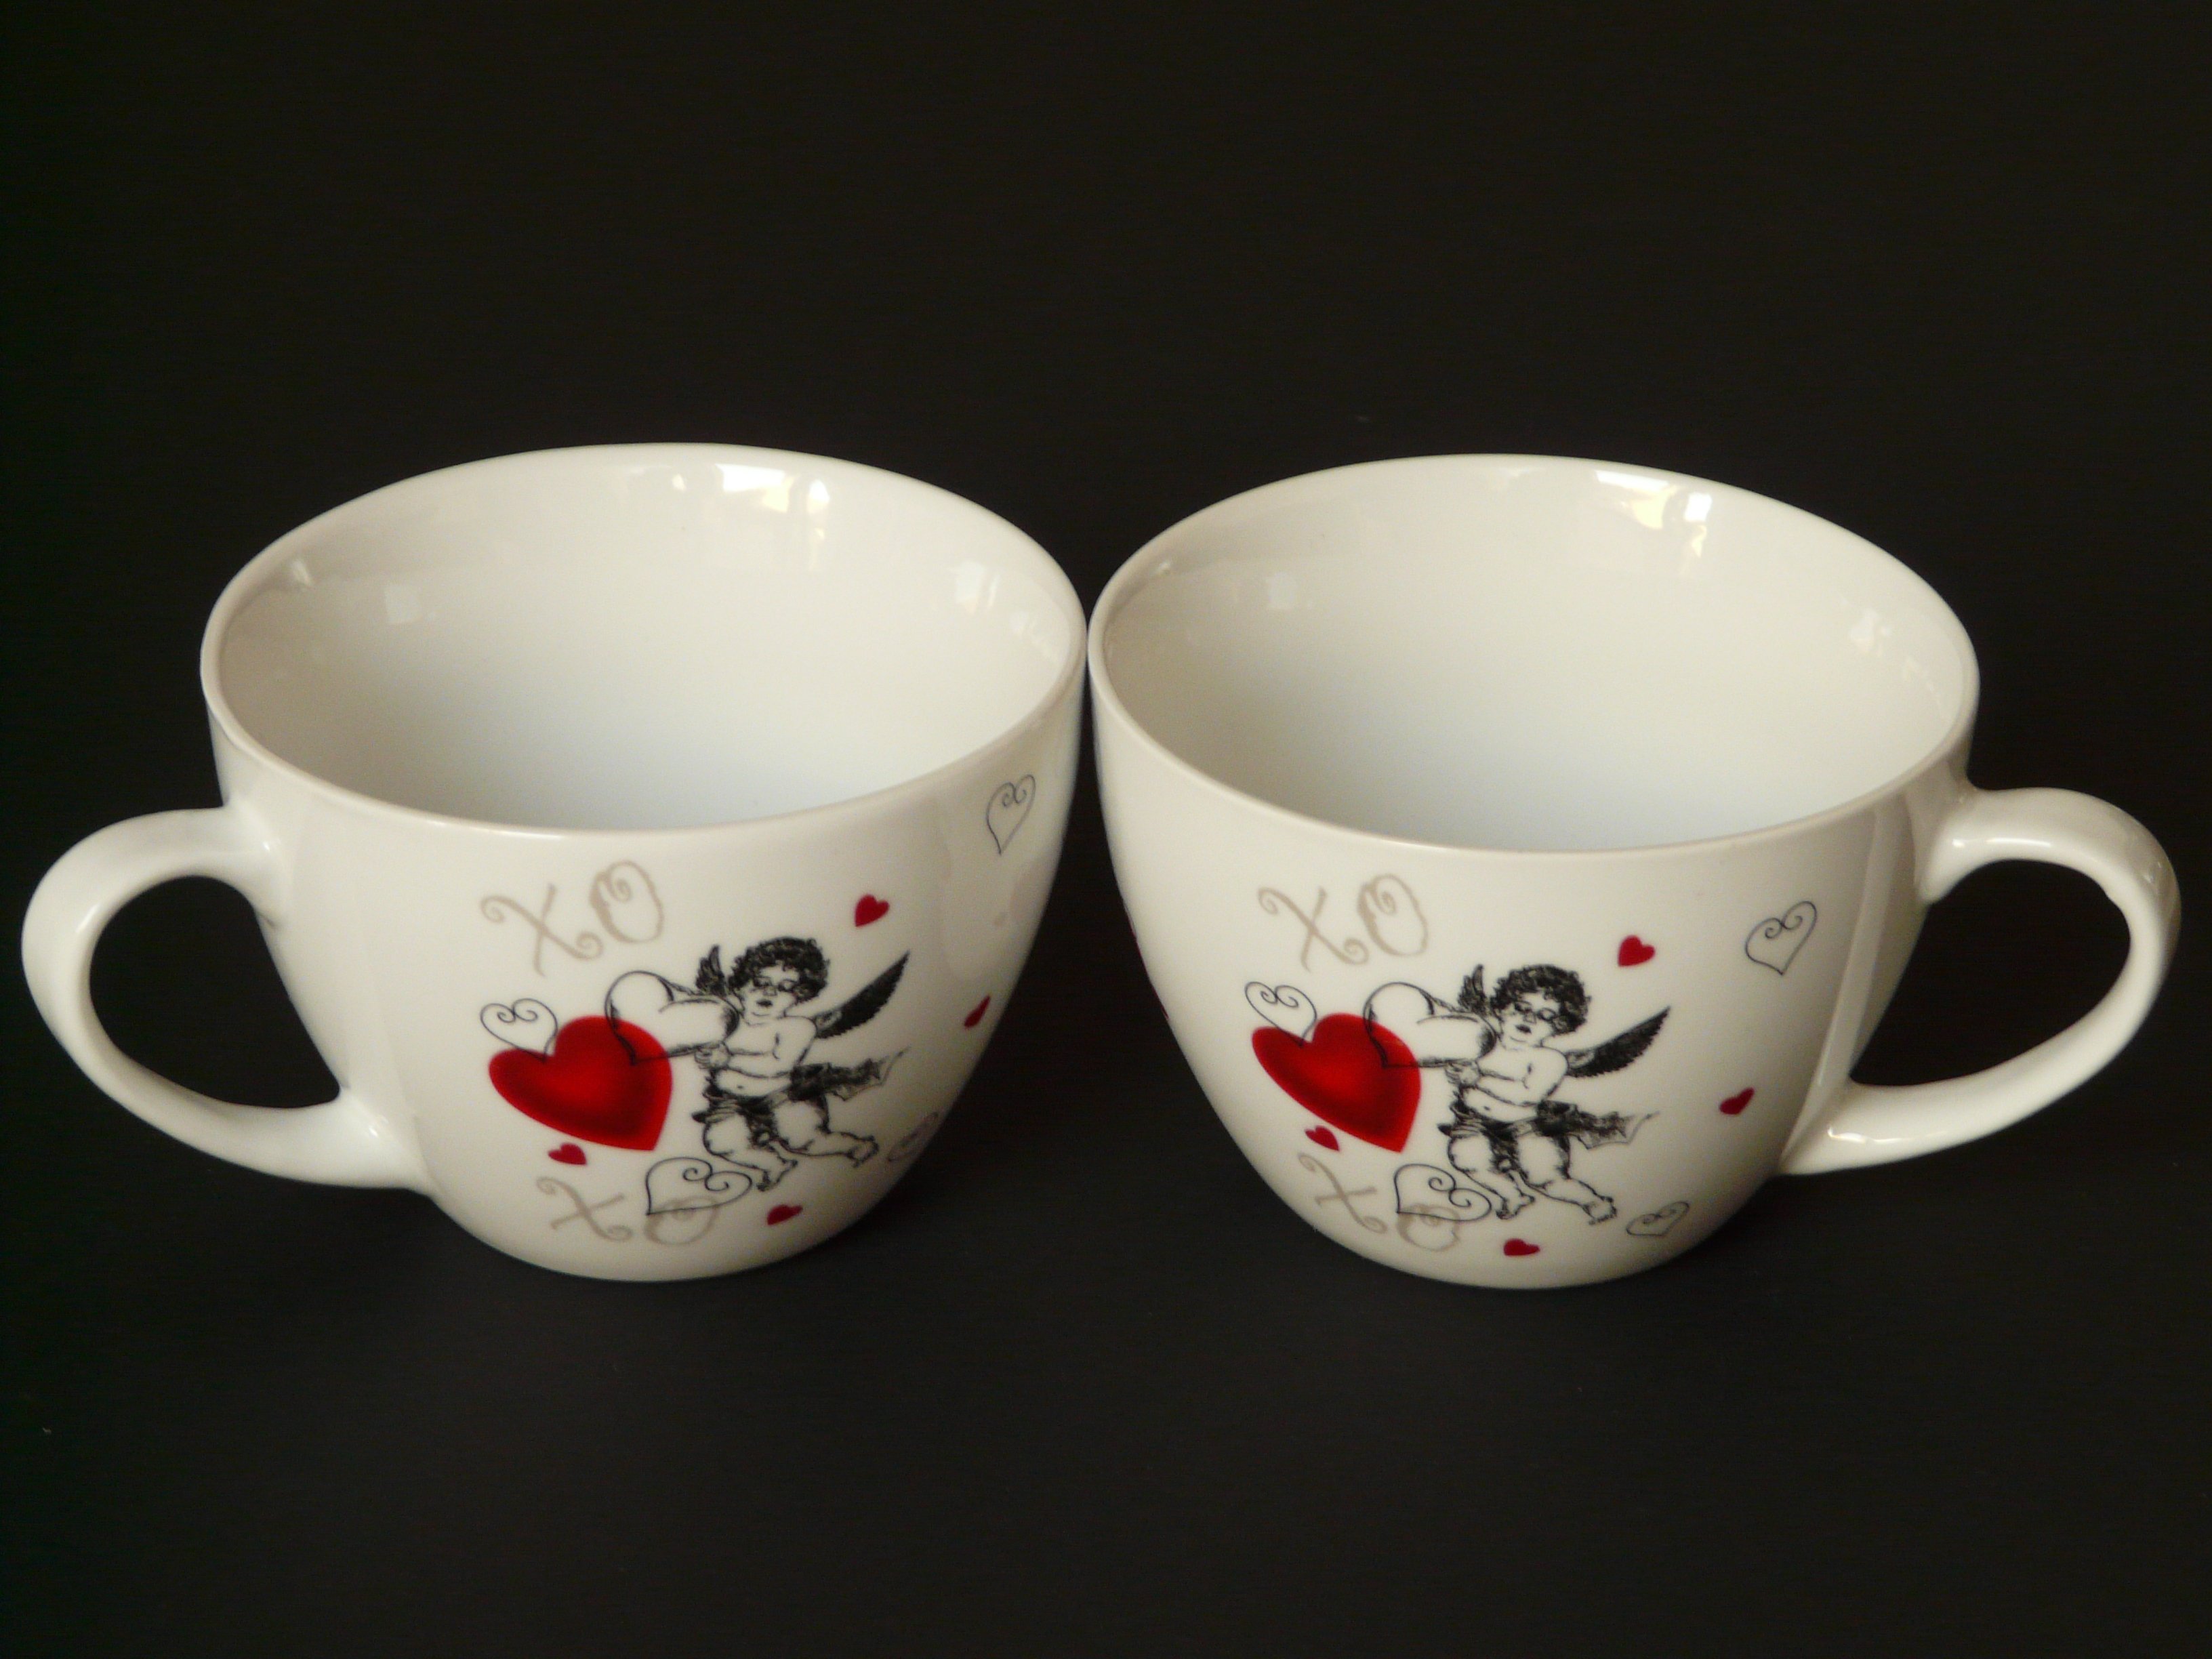
coffee, cup, love, heart, saucer, ceramic, romance, drink, espresso, mug, coffee cup, tableware, material, porcelain, herzchen, drinkware, serveware